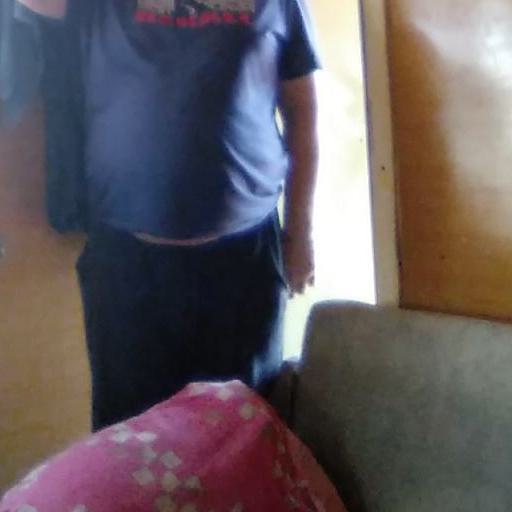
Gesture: no_gesture